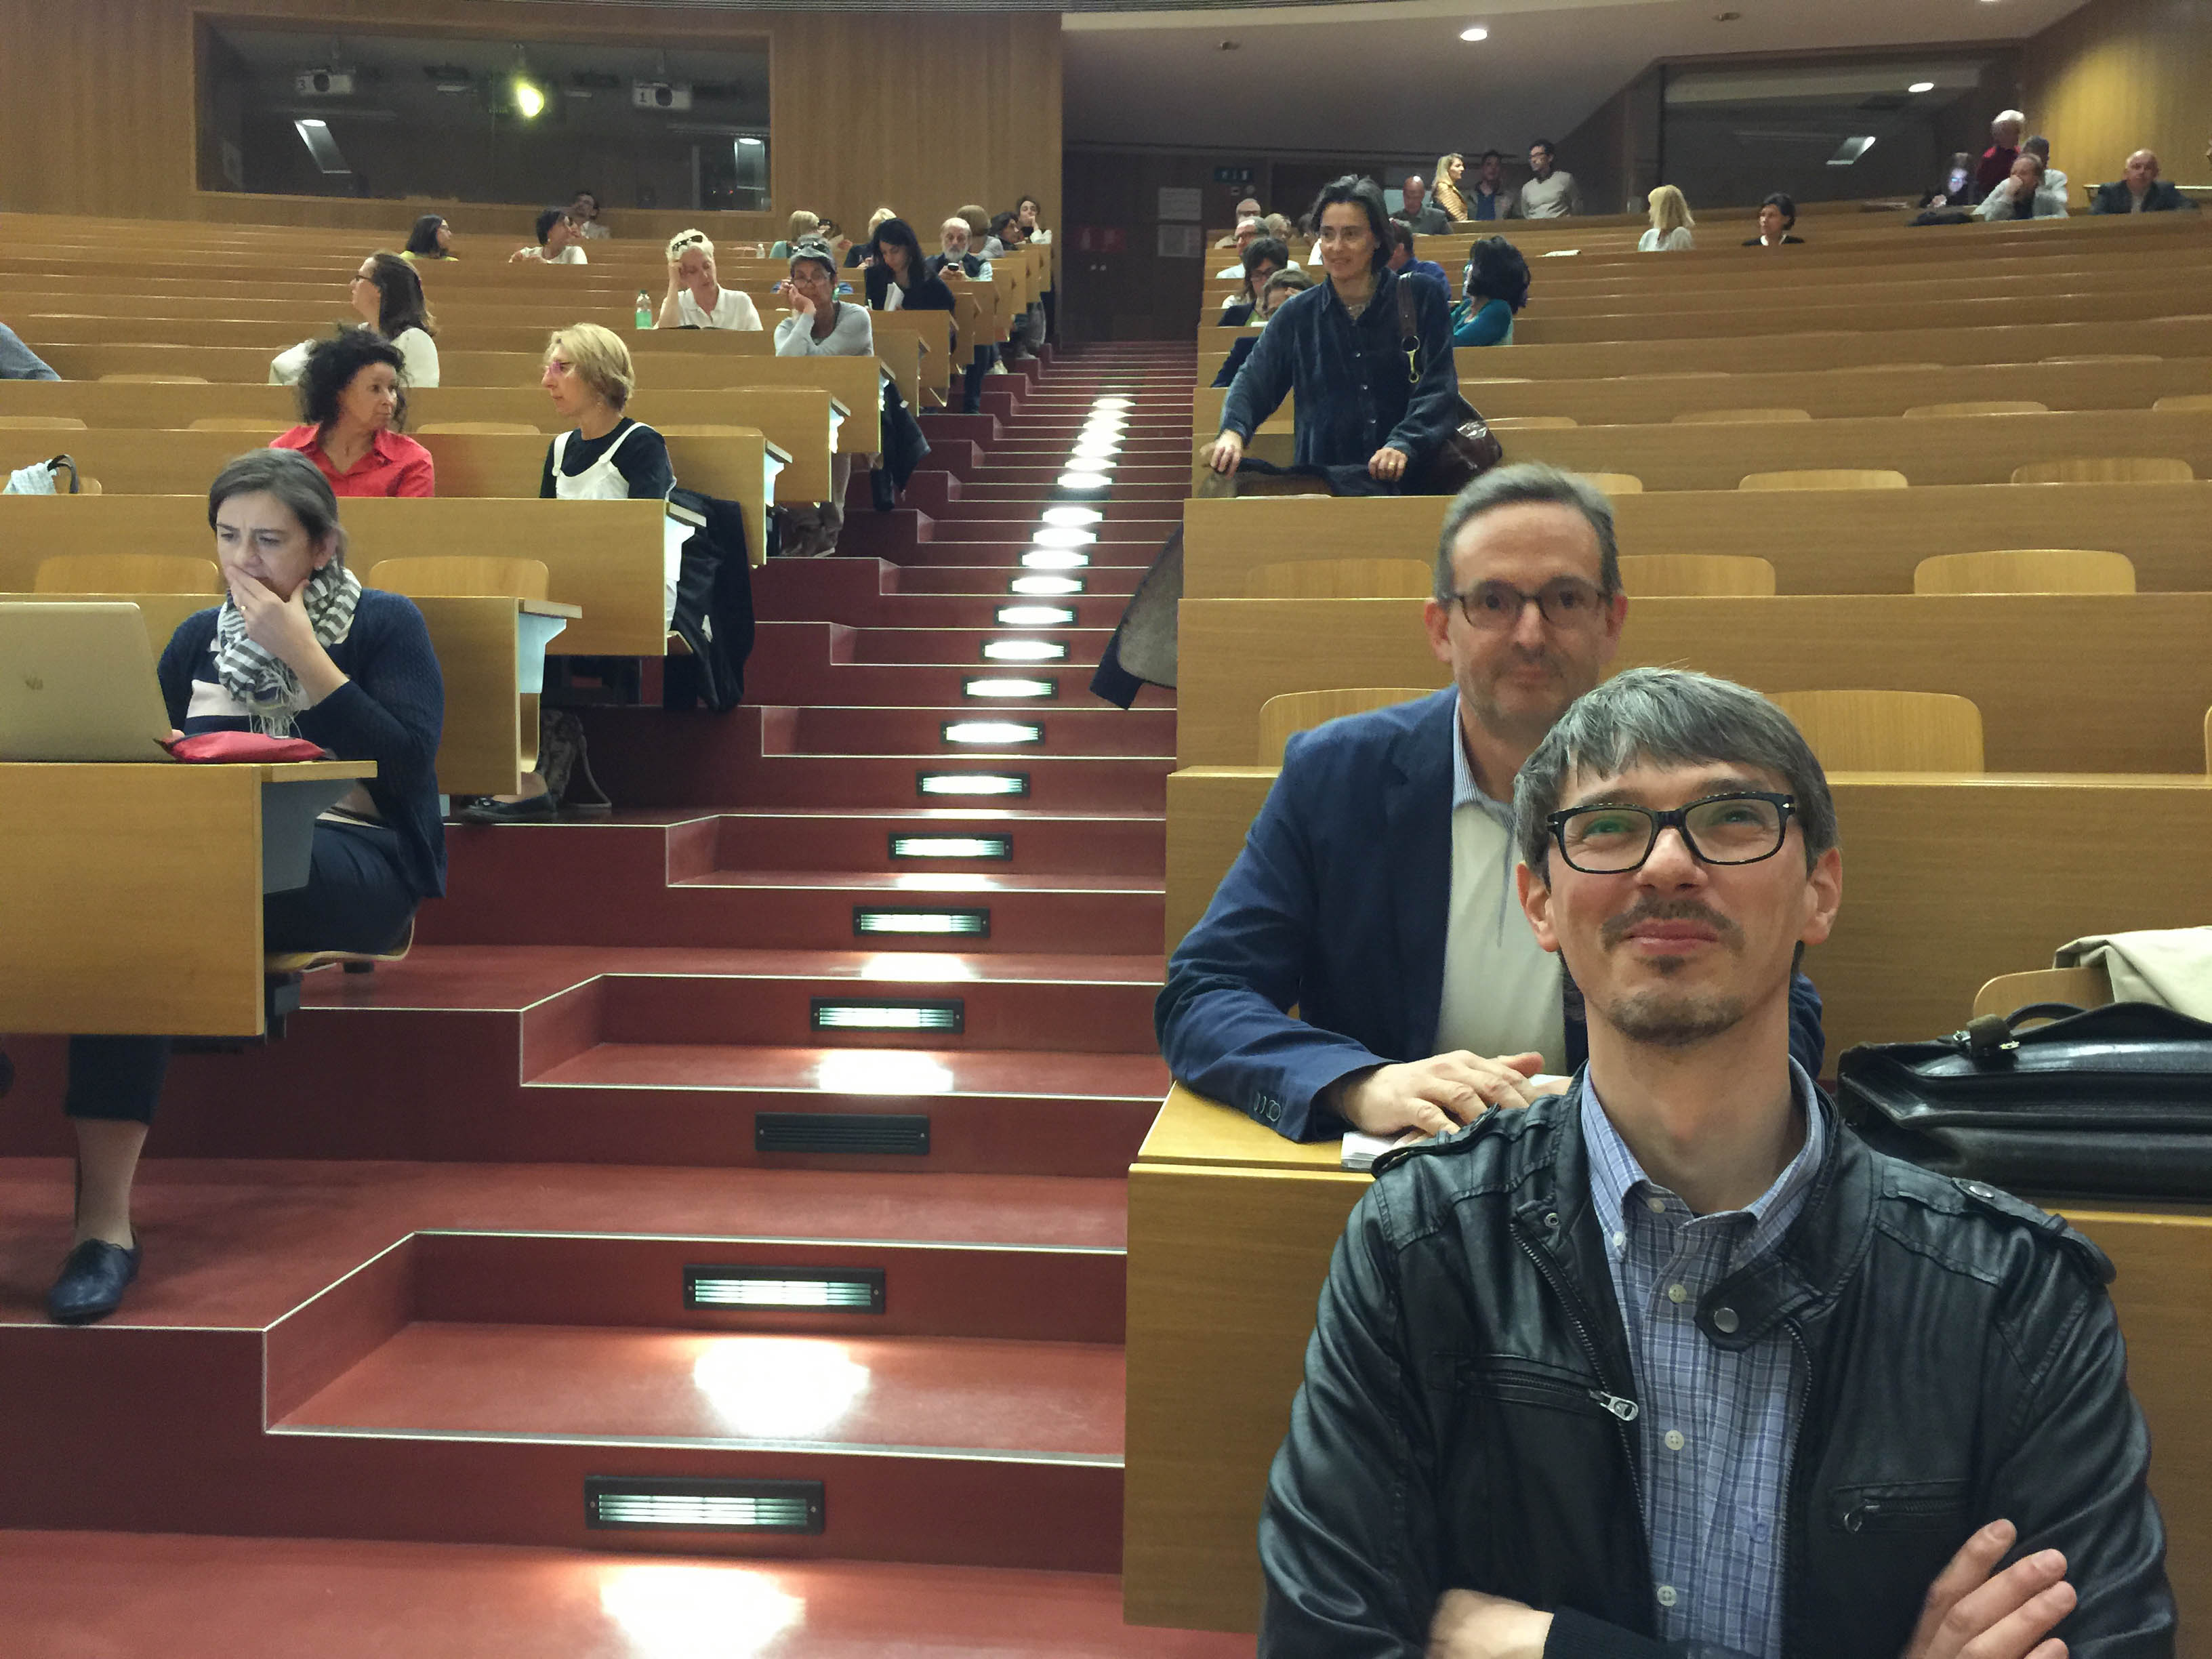
convention, academic conference